2014 Oral-B USA 500

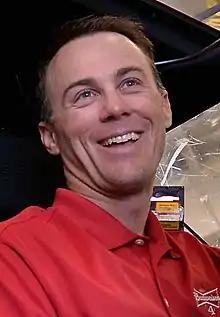
Kevin Harvick scored the pole position.

Kevin Harvick won the pole with a time of 29.118 and a speed of . Harvick felt that his car did not change much during qualifying, but felt that he "messed the first round up really bad trying to do something that I wasn't doing in practice". Brad Keselowski joined Harvick on the front row, stating that his qualifying run – 0.052 seconds off Harvick's pole time – was his best since he started competing at Atlanta, praising his team's work in the process. In his first Sprint Cup qualifying session, Nationwide Series regular Ty Dillon qualified in 29th position. Dillon described the situation as "touch to come in...and expect a great qualifying effort", before stating that "it was a lot of fun going out there and qualifying with the big guys". 44 drivers contested qualifying, with Michael McDowell failing to qualify.